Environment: real
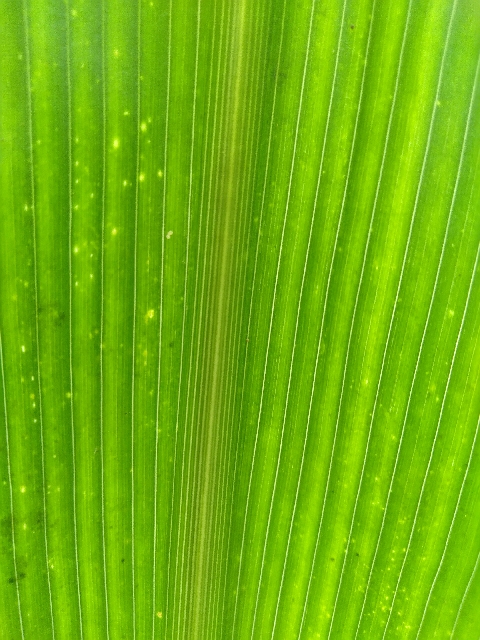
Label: lethal_necrosis